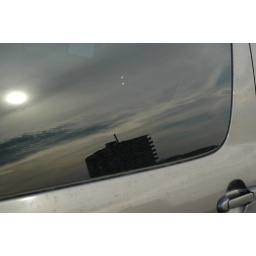
March 13 2007. First Day of Summer!!! The sky and an apartment building reflected in a Toyota Sienna.